Jens Härtel

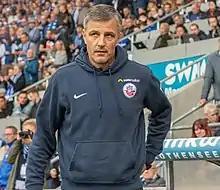
Härtel with Hansa Rostock in 2019

Jens Härtel (born 7 June 1969) is a German professional football manager of Erzgebirge Aue and former player